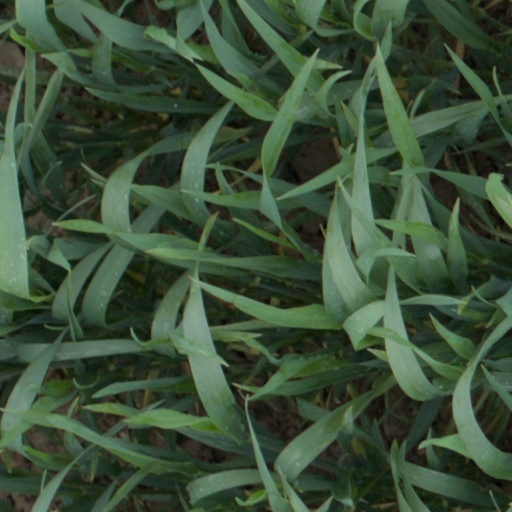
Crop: wheat